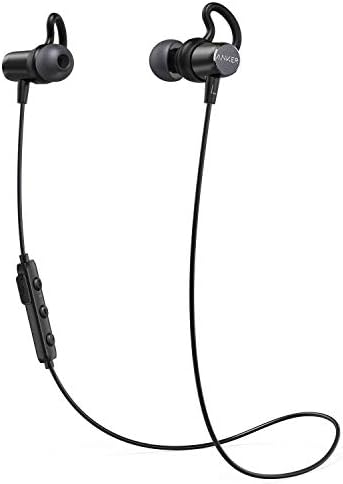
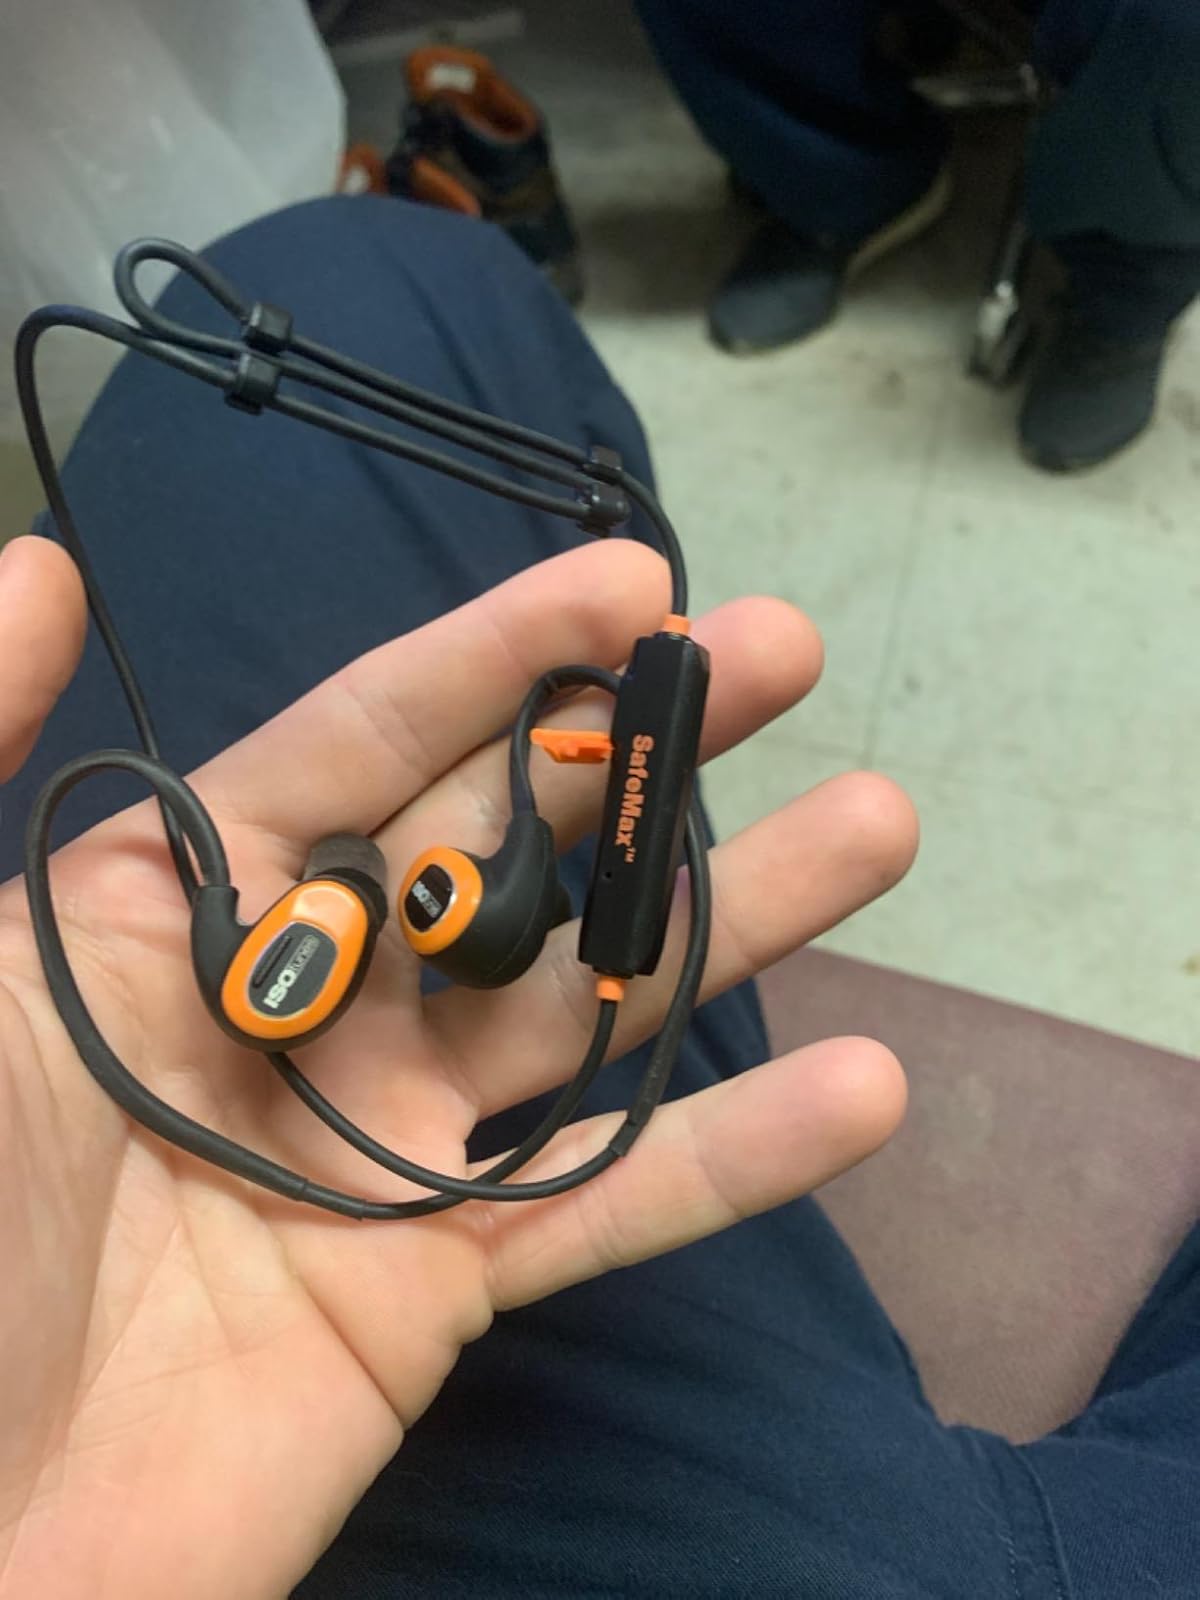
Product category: headphones
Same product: no